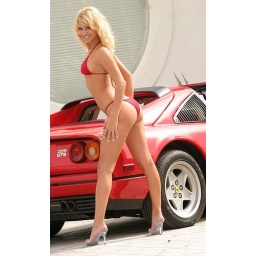
Red Ferrari 328 GTS and sexy girl in red bikini